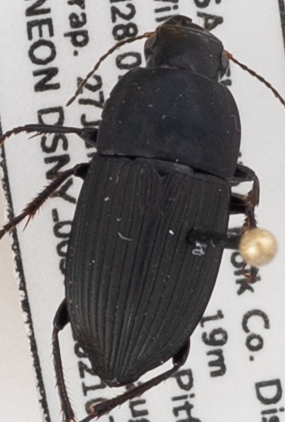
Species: Anisodactylus haplomus
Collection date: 2021-07-27
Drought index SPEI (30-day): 0.39
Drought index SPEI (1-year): -0.328
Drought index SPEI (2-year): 0.38